Florence Stawell

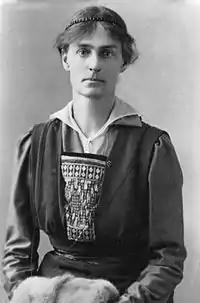
Florence Melian Stawell

Florence Melian Stawell, youngest daughter of Sir William Foster Stawell, was born at Melbourne on 2 May 1869. She was named for the Melians, ancient Greek idealists from Melos of whom Thucydides had written, and was known as Melian. (Melian was a given name in the family since Melian Allin married Jonas Stawell at Cork in 1734. The name had descended through the female line of the Allin, Twogood and Deane families from Melian Wallis who married Matthew Deane of Bristol in 1647.)